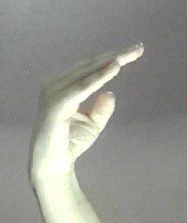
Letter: jeem